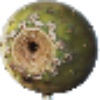
Label: cactus_fruit